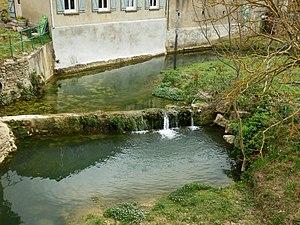
Le Cougaing est une rivière du sud de la France qui coule dans le département de l'Aude en région Occitanie, et un affluent gauche de l'Aude.
La Digne-d'Amont est une commune française, située dans le département de l'Aude en région Occitanie.